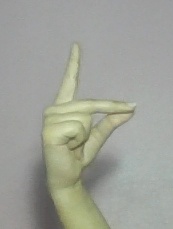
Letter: ta